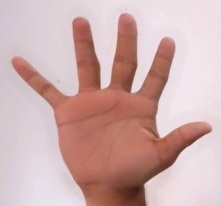
ASL sign: 5